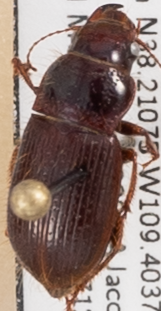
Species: Piosoma setosum
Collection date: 2022-07-12
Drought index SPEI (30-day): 0.446
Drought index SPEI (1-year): -0.926
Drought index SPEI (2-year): -2.09